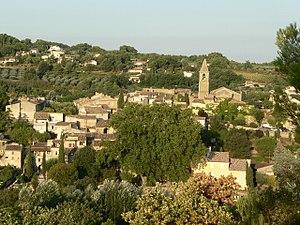
Vue générale du village
Mirabel-aux-Baronnies est une commune française située dans le département de la Drôme en région Auvergne-Rhône-Alpes. Bourg posé sur une butte, Mirabel est réputé pour la douceur de son climat et la beauté de ses paysages. La commune ne fait pas partie du parc naturel des Baronnies provençales créé en 2014, bien que située à l'intérieur de son périmètre.